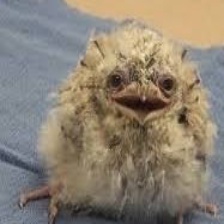
Species: TAWNY FROGMOUTH
Scientific name: PODARGUS STRIGOIDES